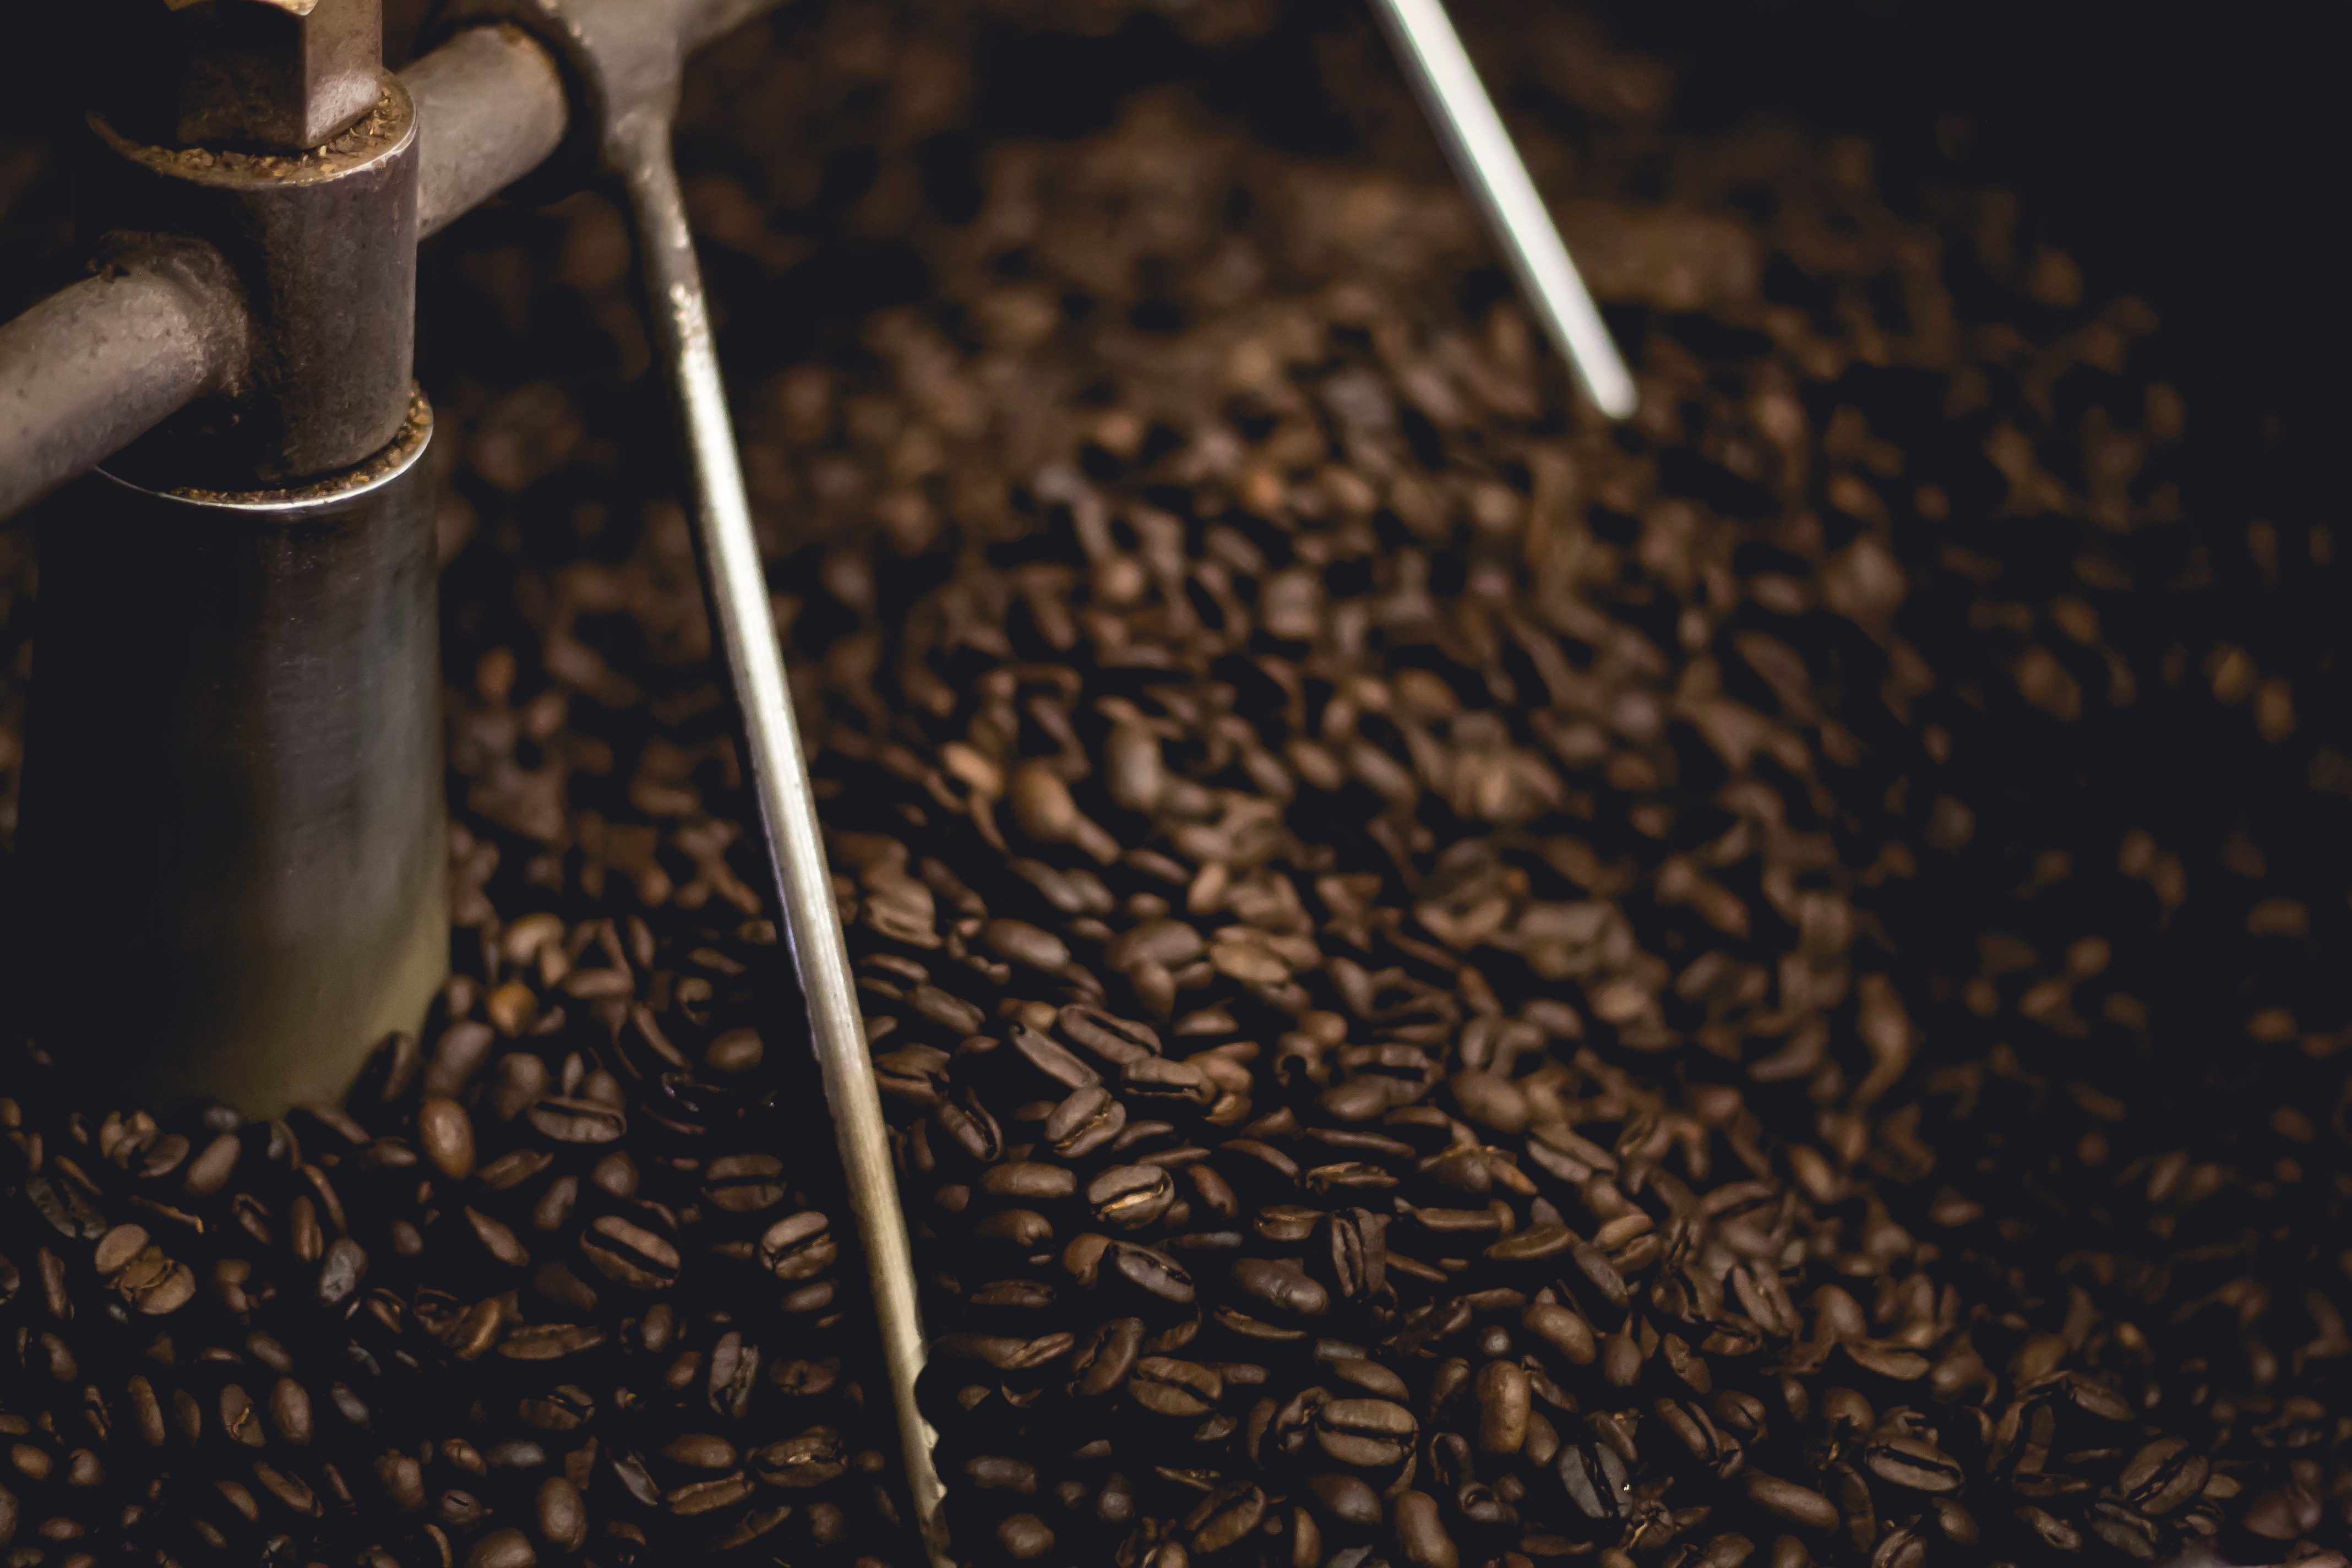
hand, coffee, coffee bean, bean, machine, drink, darkness, black, close up, caffeine, macro photography